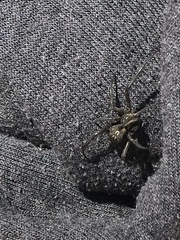
Species: Lactrodectus_hesperus